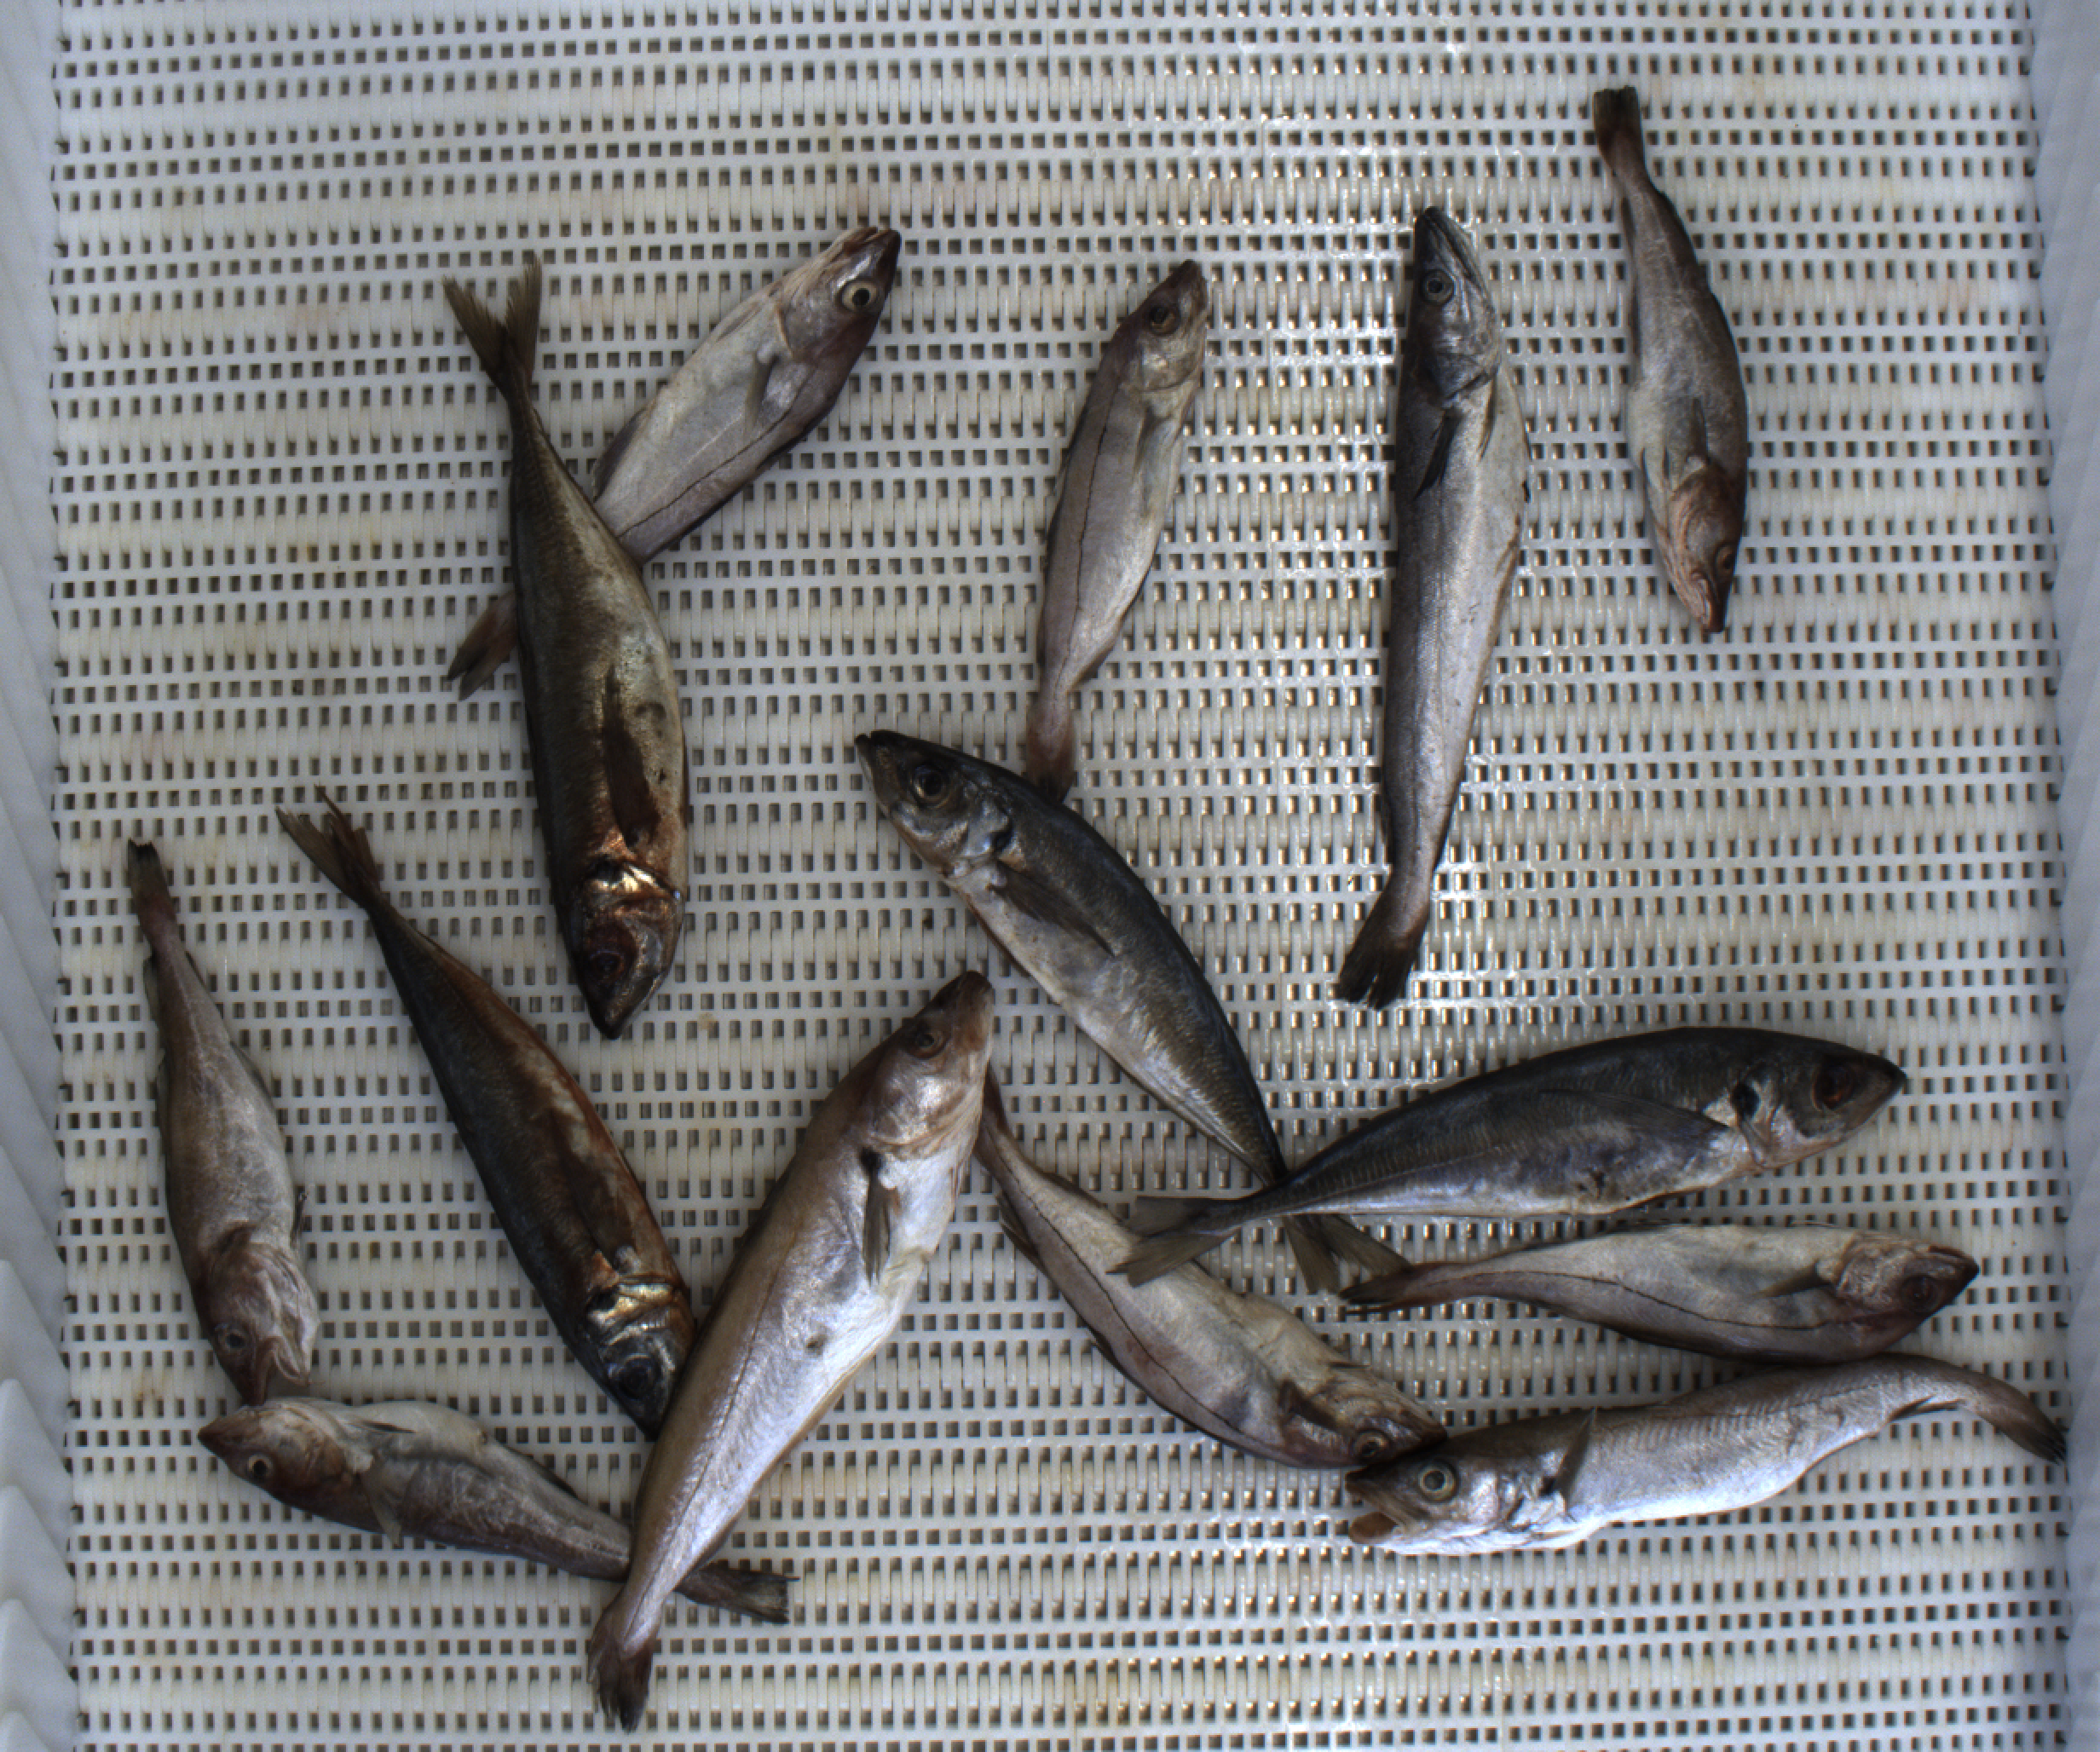
Total fish: 14
Cod: 3
Haddock: 4
Whiting: 2
Hake: 1
Horse mackerel: 4
Saithe: 0
Other: 0